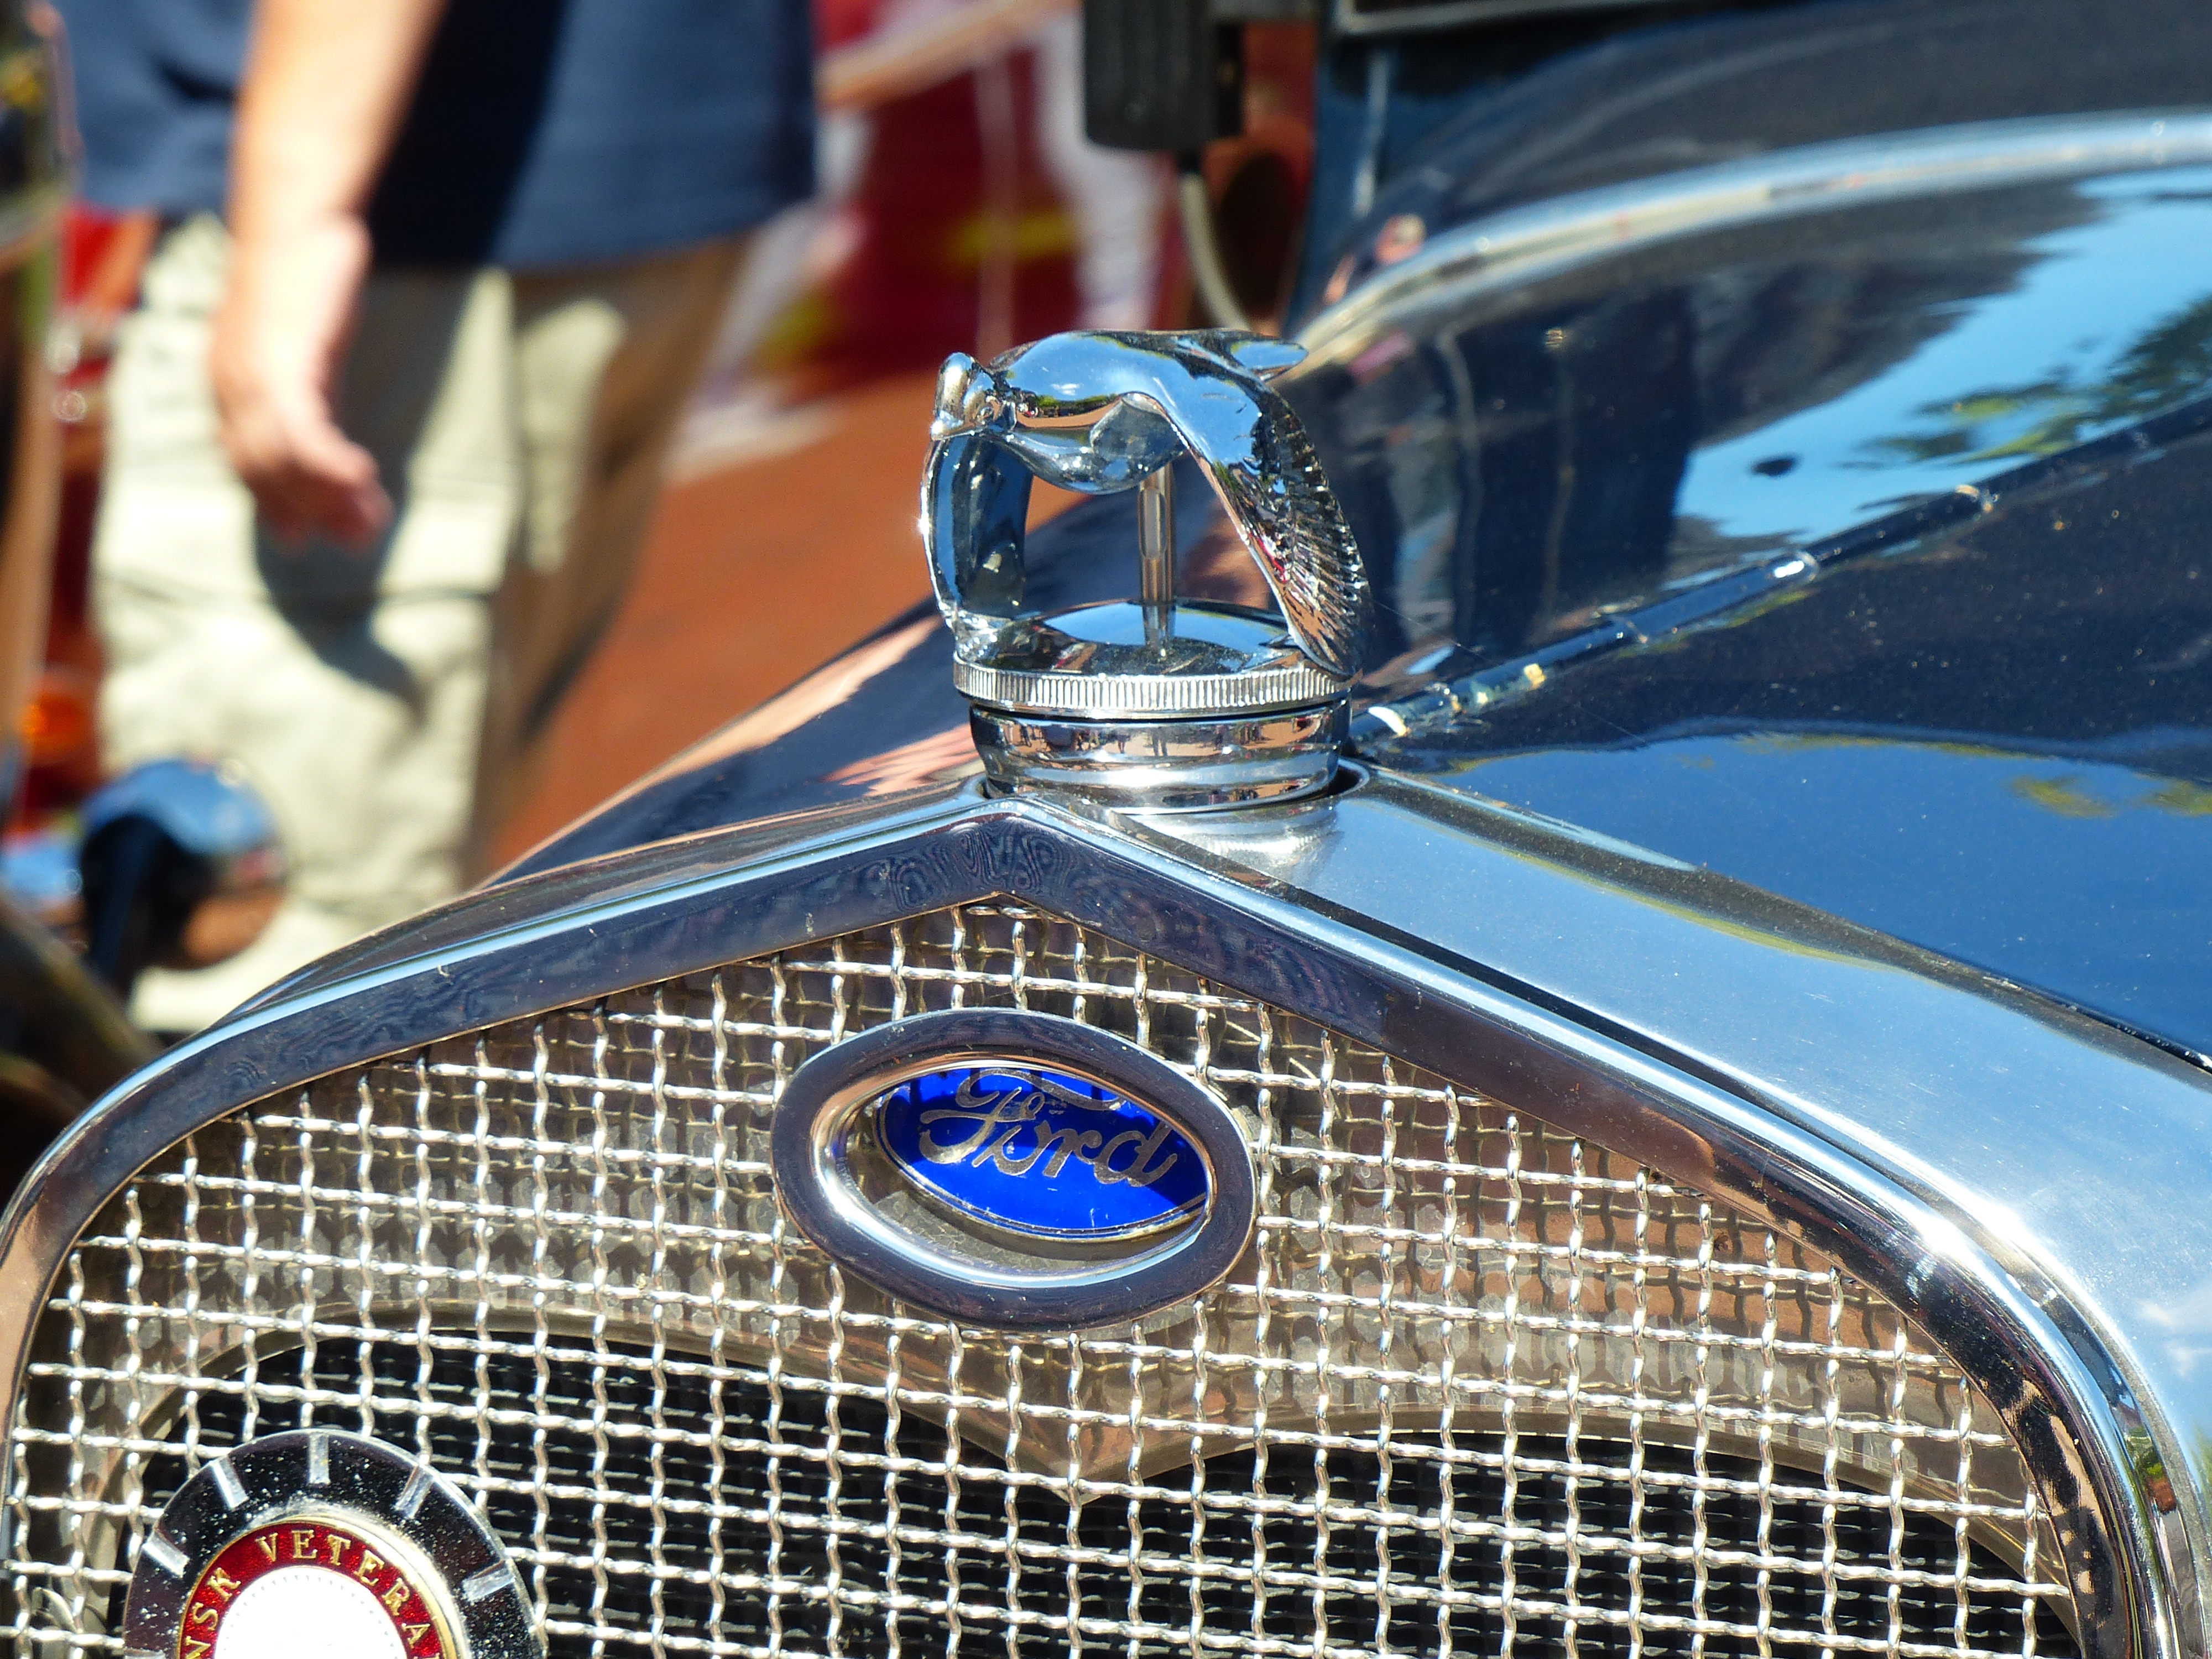
car, retro, vehicle, auto, nostalgia, automotive, motor vehicle, vintage car, ford, oldtimer, restored, historically, chrome plated, cool figure, trademarks, auto show, land vehicle, automobile make, automotive exterior, automotive design, luxury vehicle, performance car